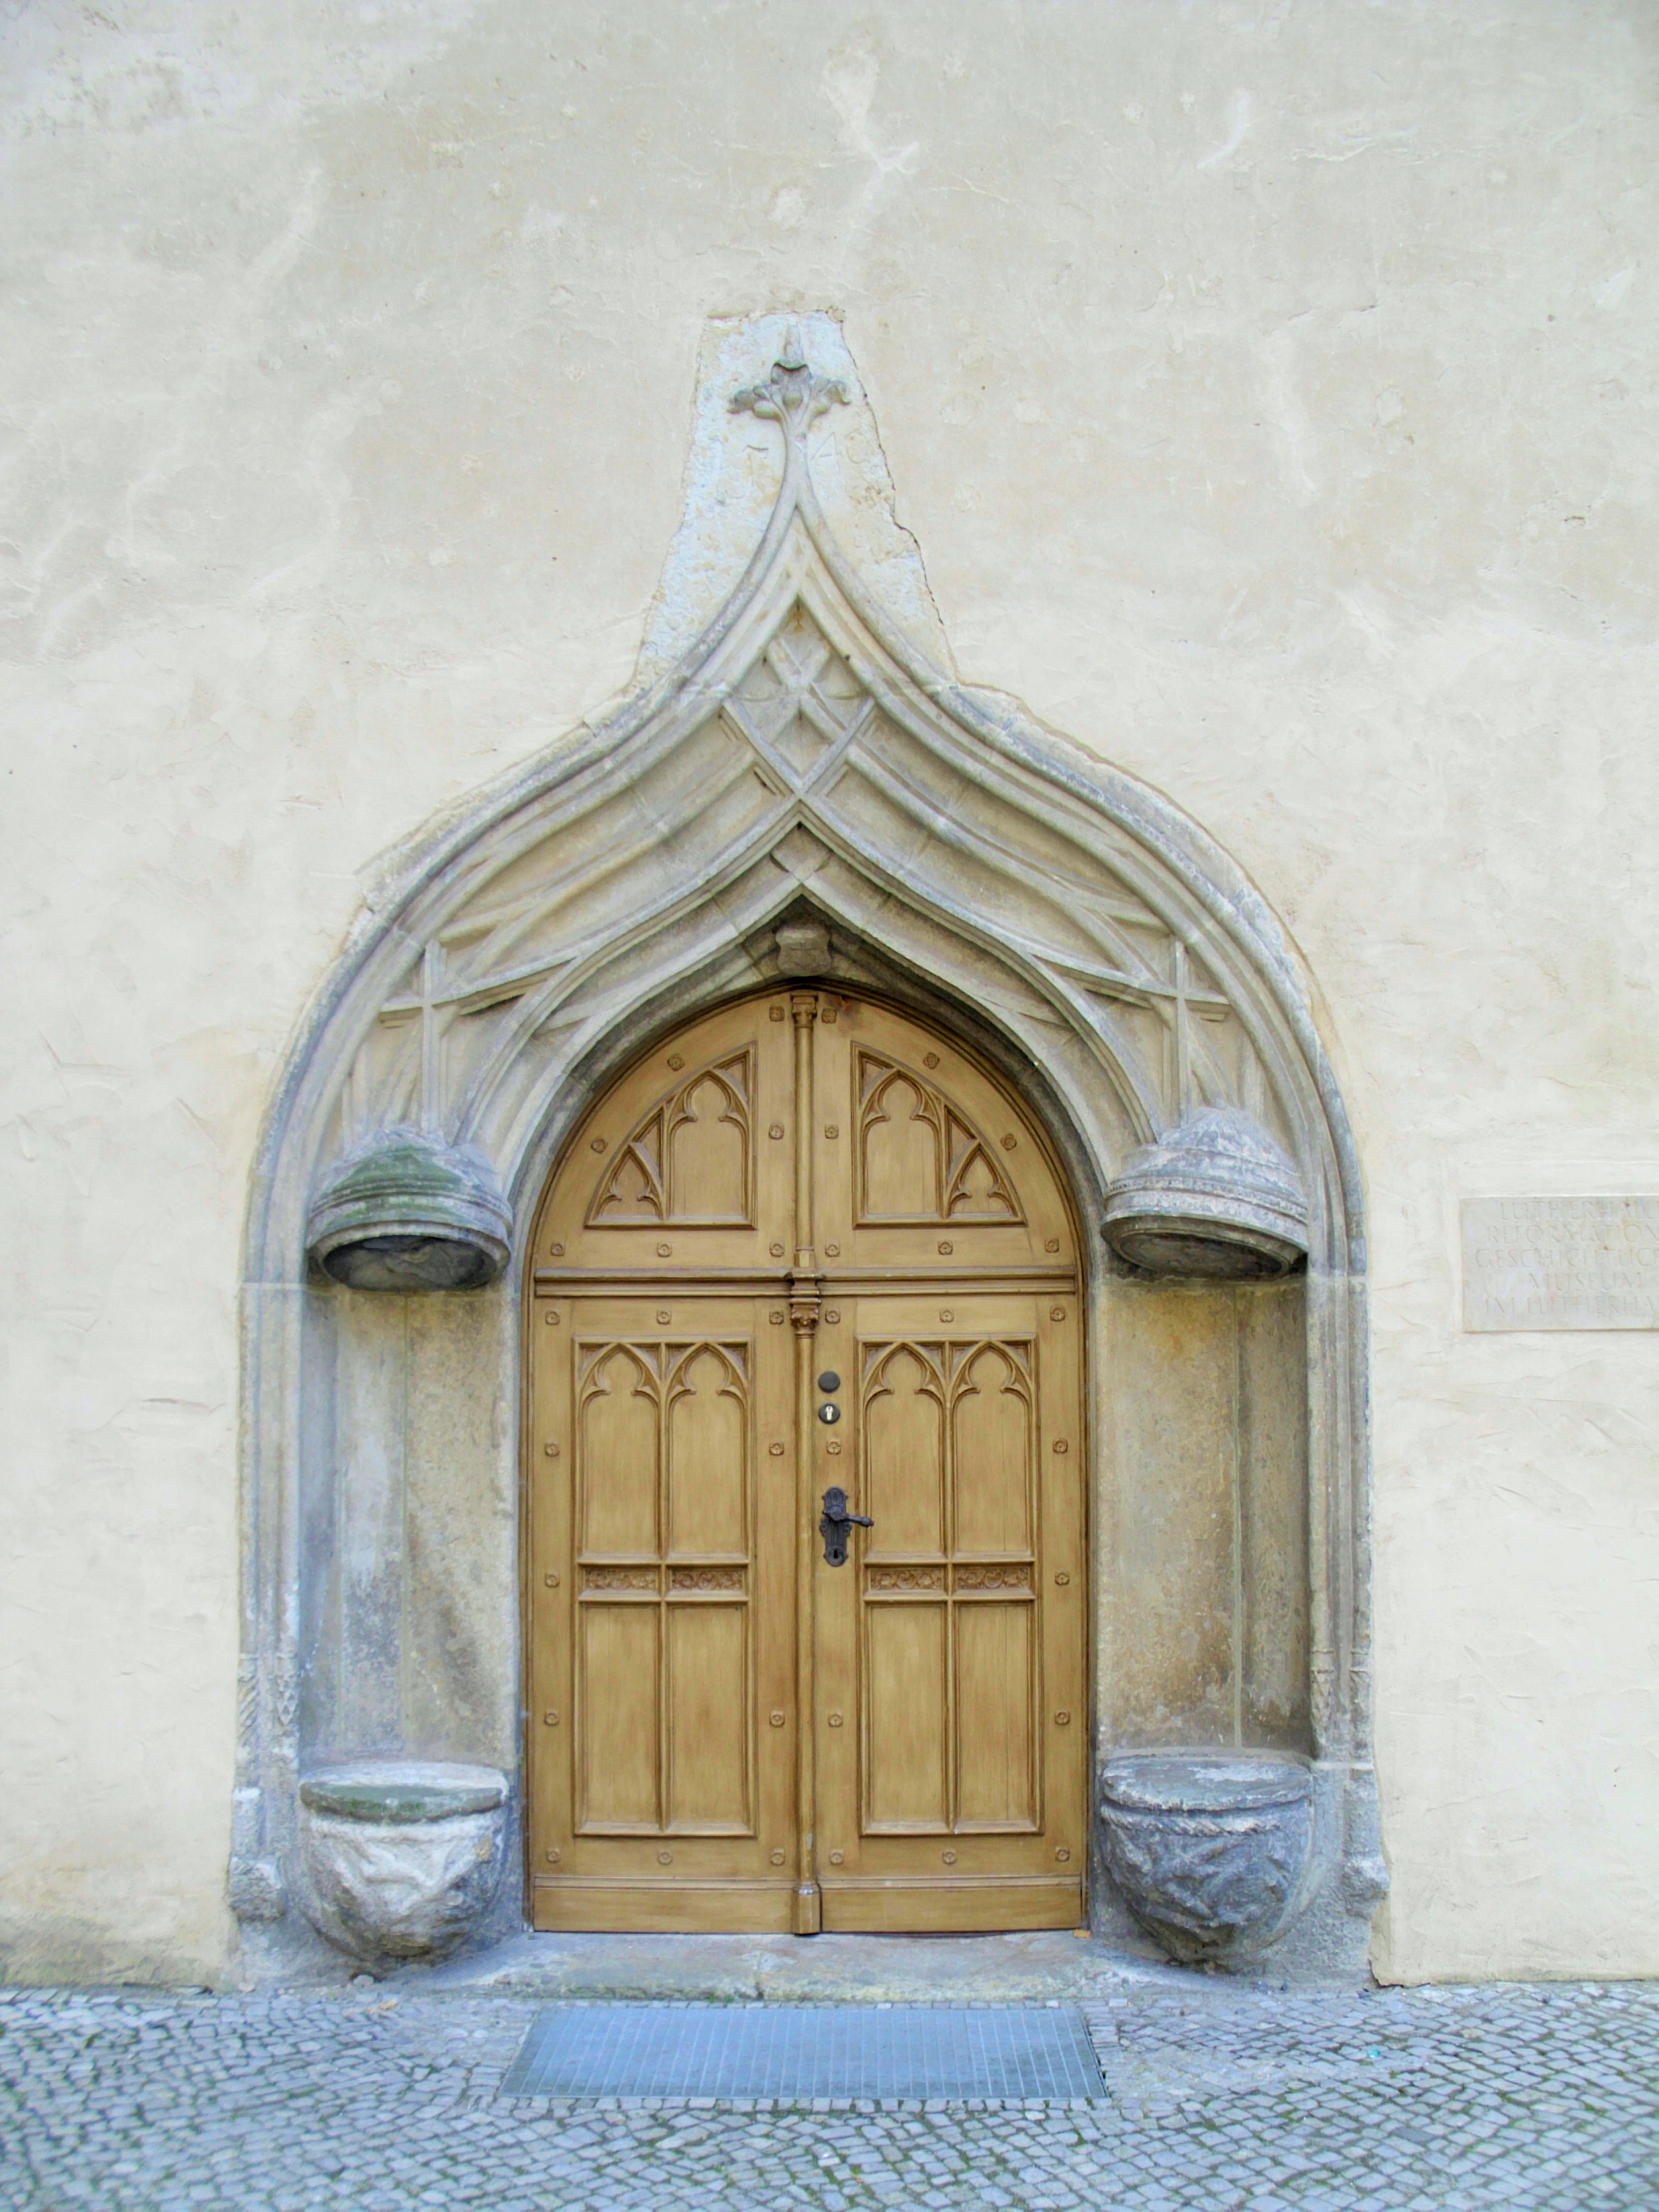
wood, white, window, building, arch, blue, church, chapel, door, place of worship, monastery, luther, wittenberg, ancient history